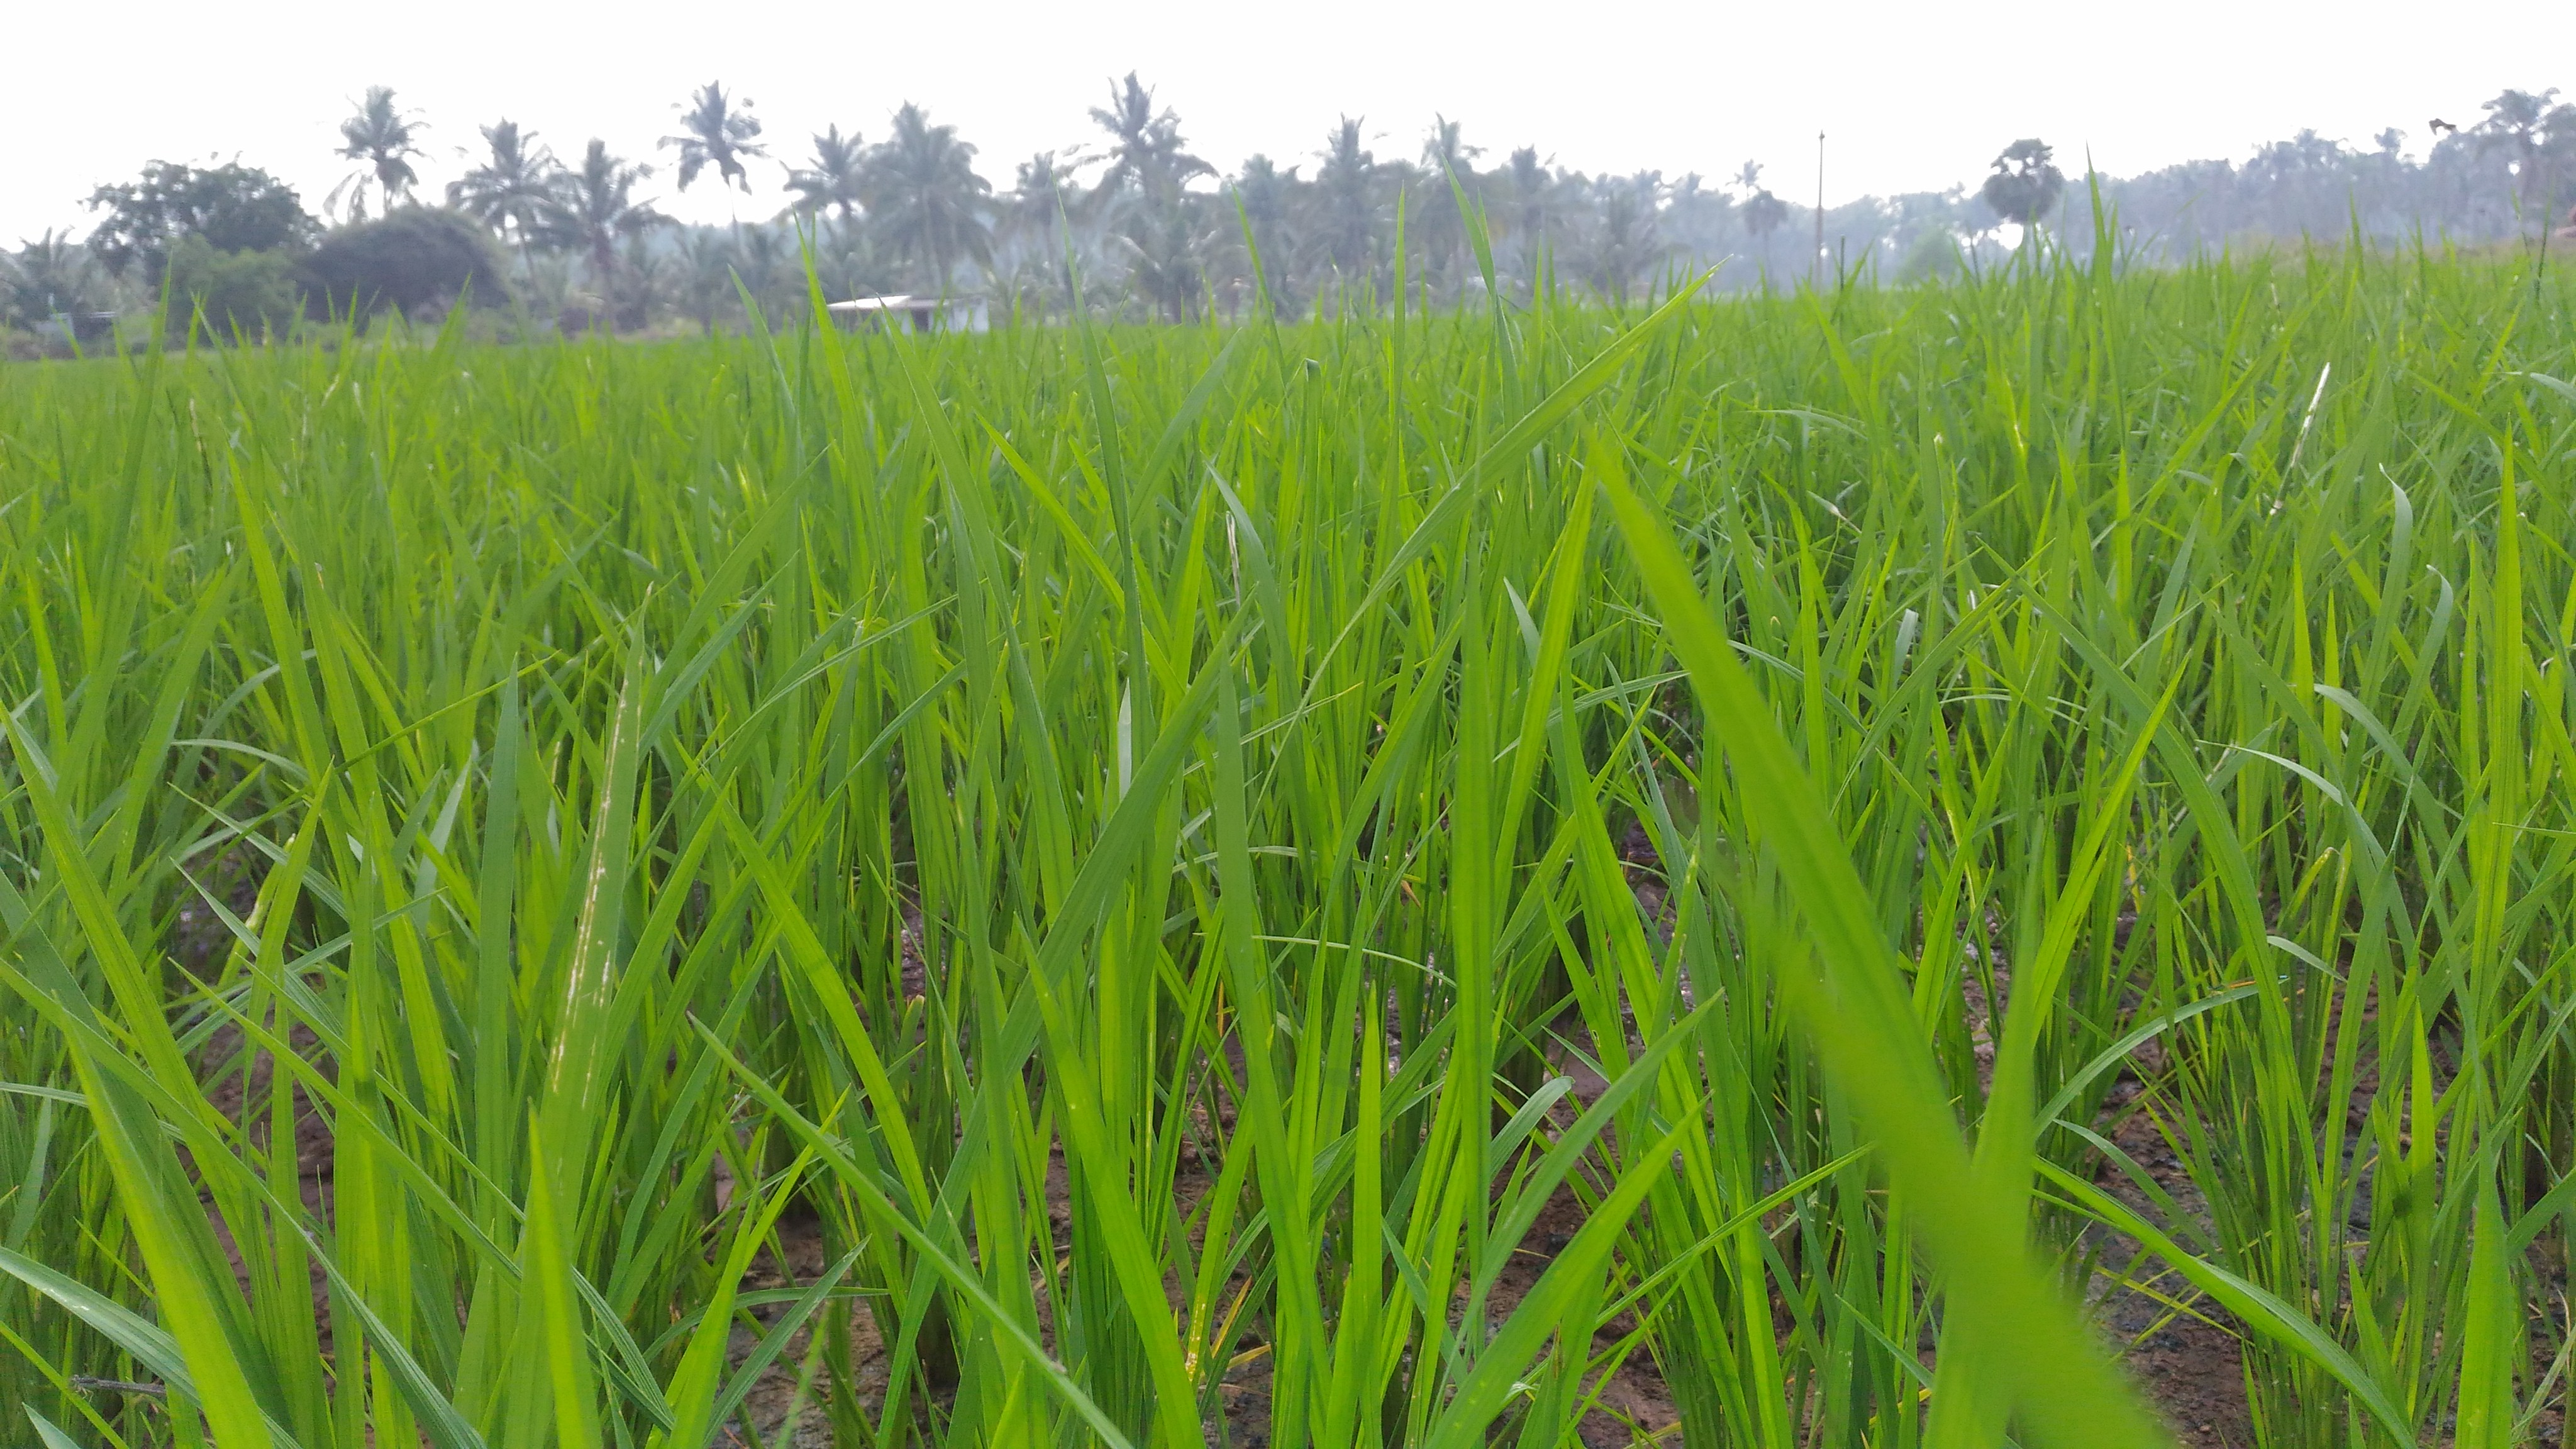
nature, paddy field, agriculture, crop, grass, field, vegetation, grass family, grassland, chrysopogon zizanioides, sweet grass, prairie, phragmites, plant, wheatgrass, pasture, fen, commodity, land lot, plantation, meadow, cash crop, plant community